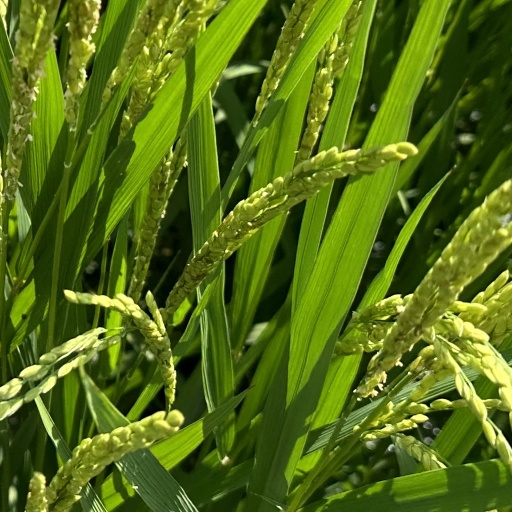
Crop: rice